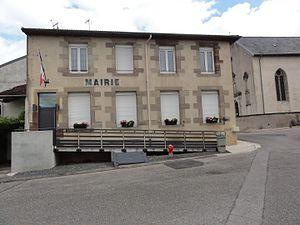
Raville-sur-Sânon (M-et-M) mairie
Raville-sur-Sânon est une commune française située dans le département de Meurthe-et-Moselle, en région Grand Est.